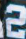
Number: 2